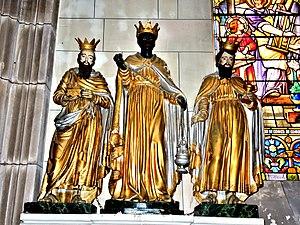
Statue des rois mages, dans l'église de Lepuix. Territoire de Belfort
Lepuix est une commune française située dans le département du Territoire de Belfort en région Bourgogne-Franche-Comté.